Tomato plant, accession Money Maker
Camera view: vertical (180 deg); turntable rotation: 240 degrees
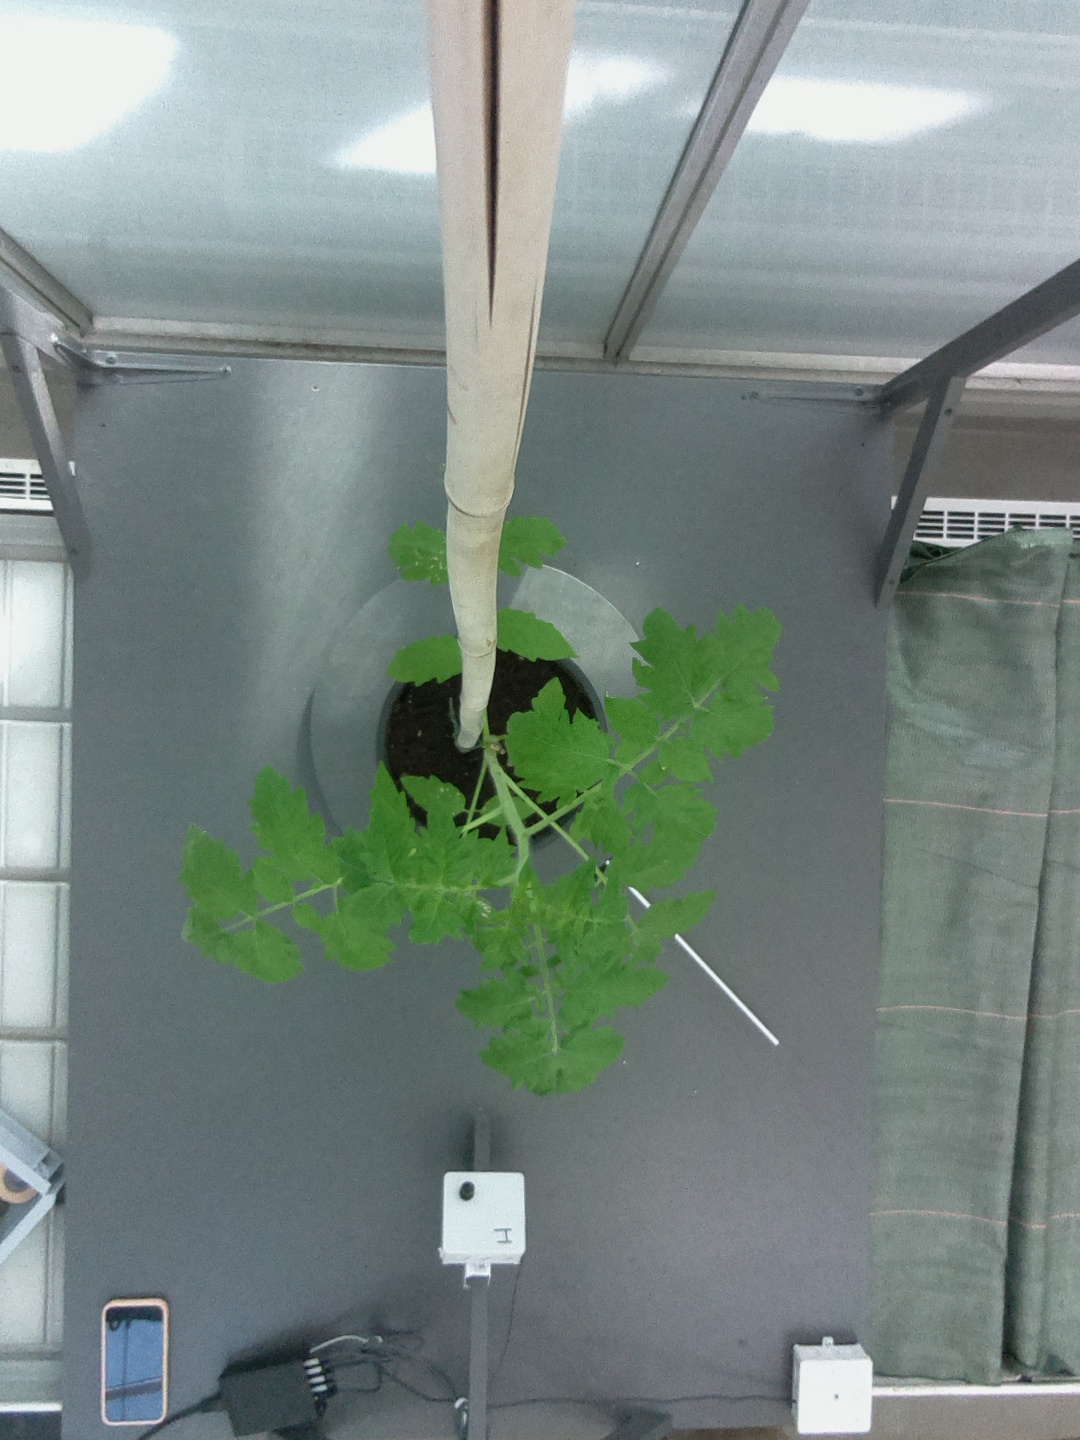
BBCH growth stage 14: 8 of true leaves visible